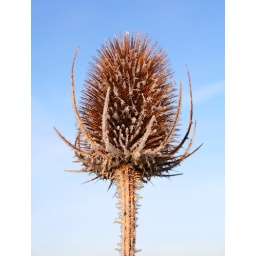
Frosty morning in southern England, and I spotted this while walking the dog. Good details viewed large.